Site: brandenburg
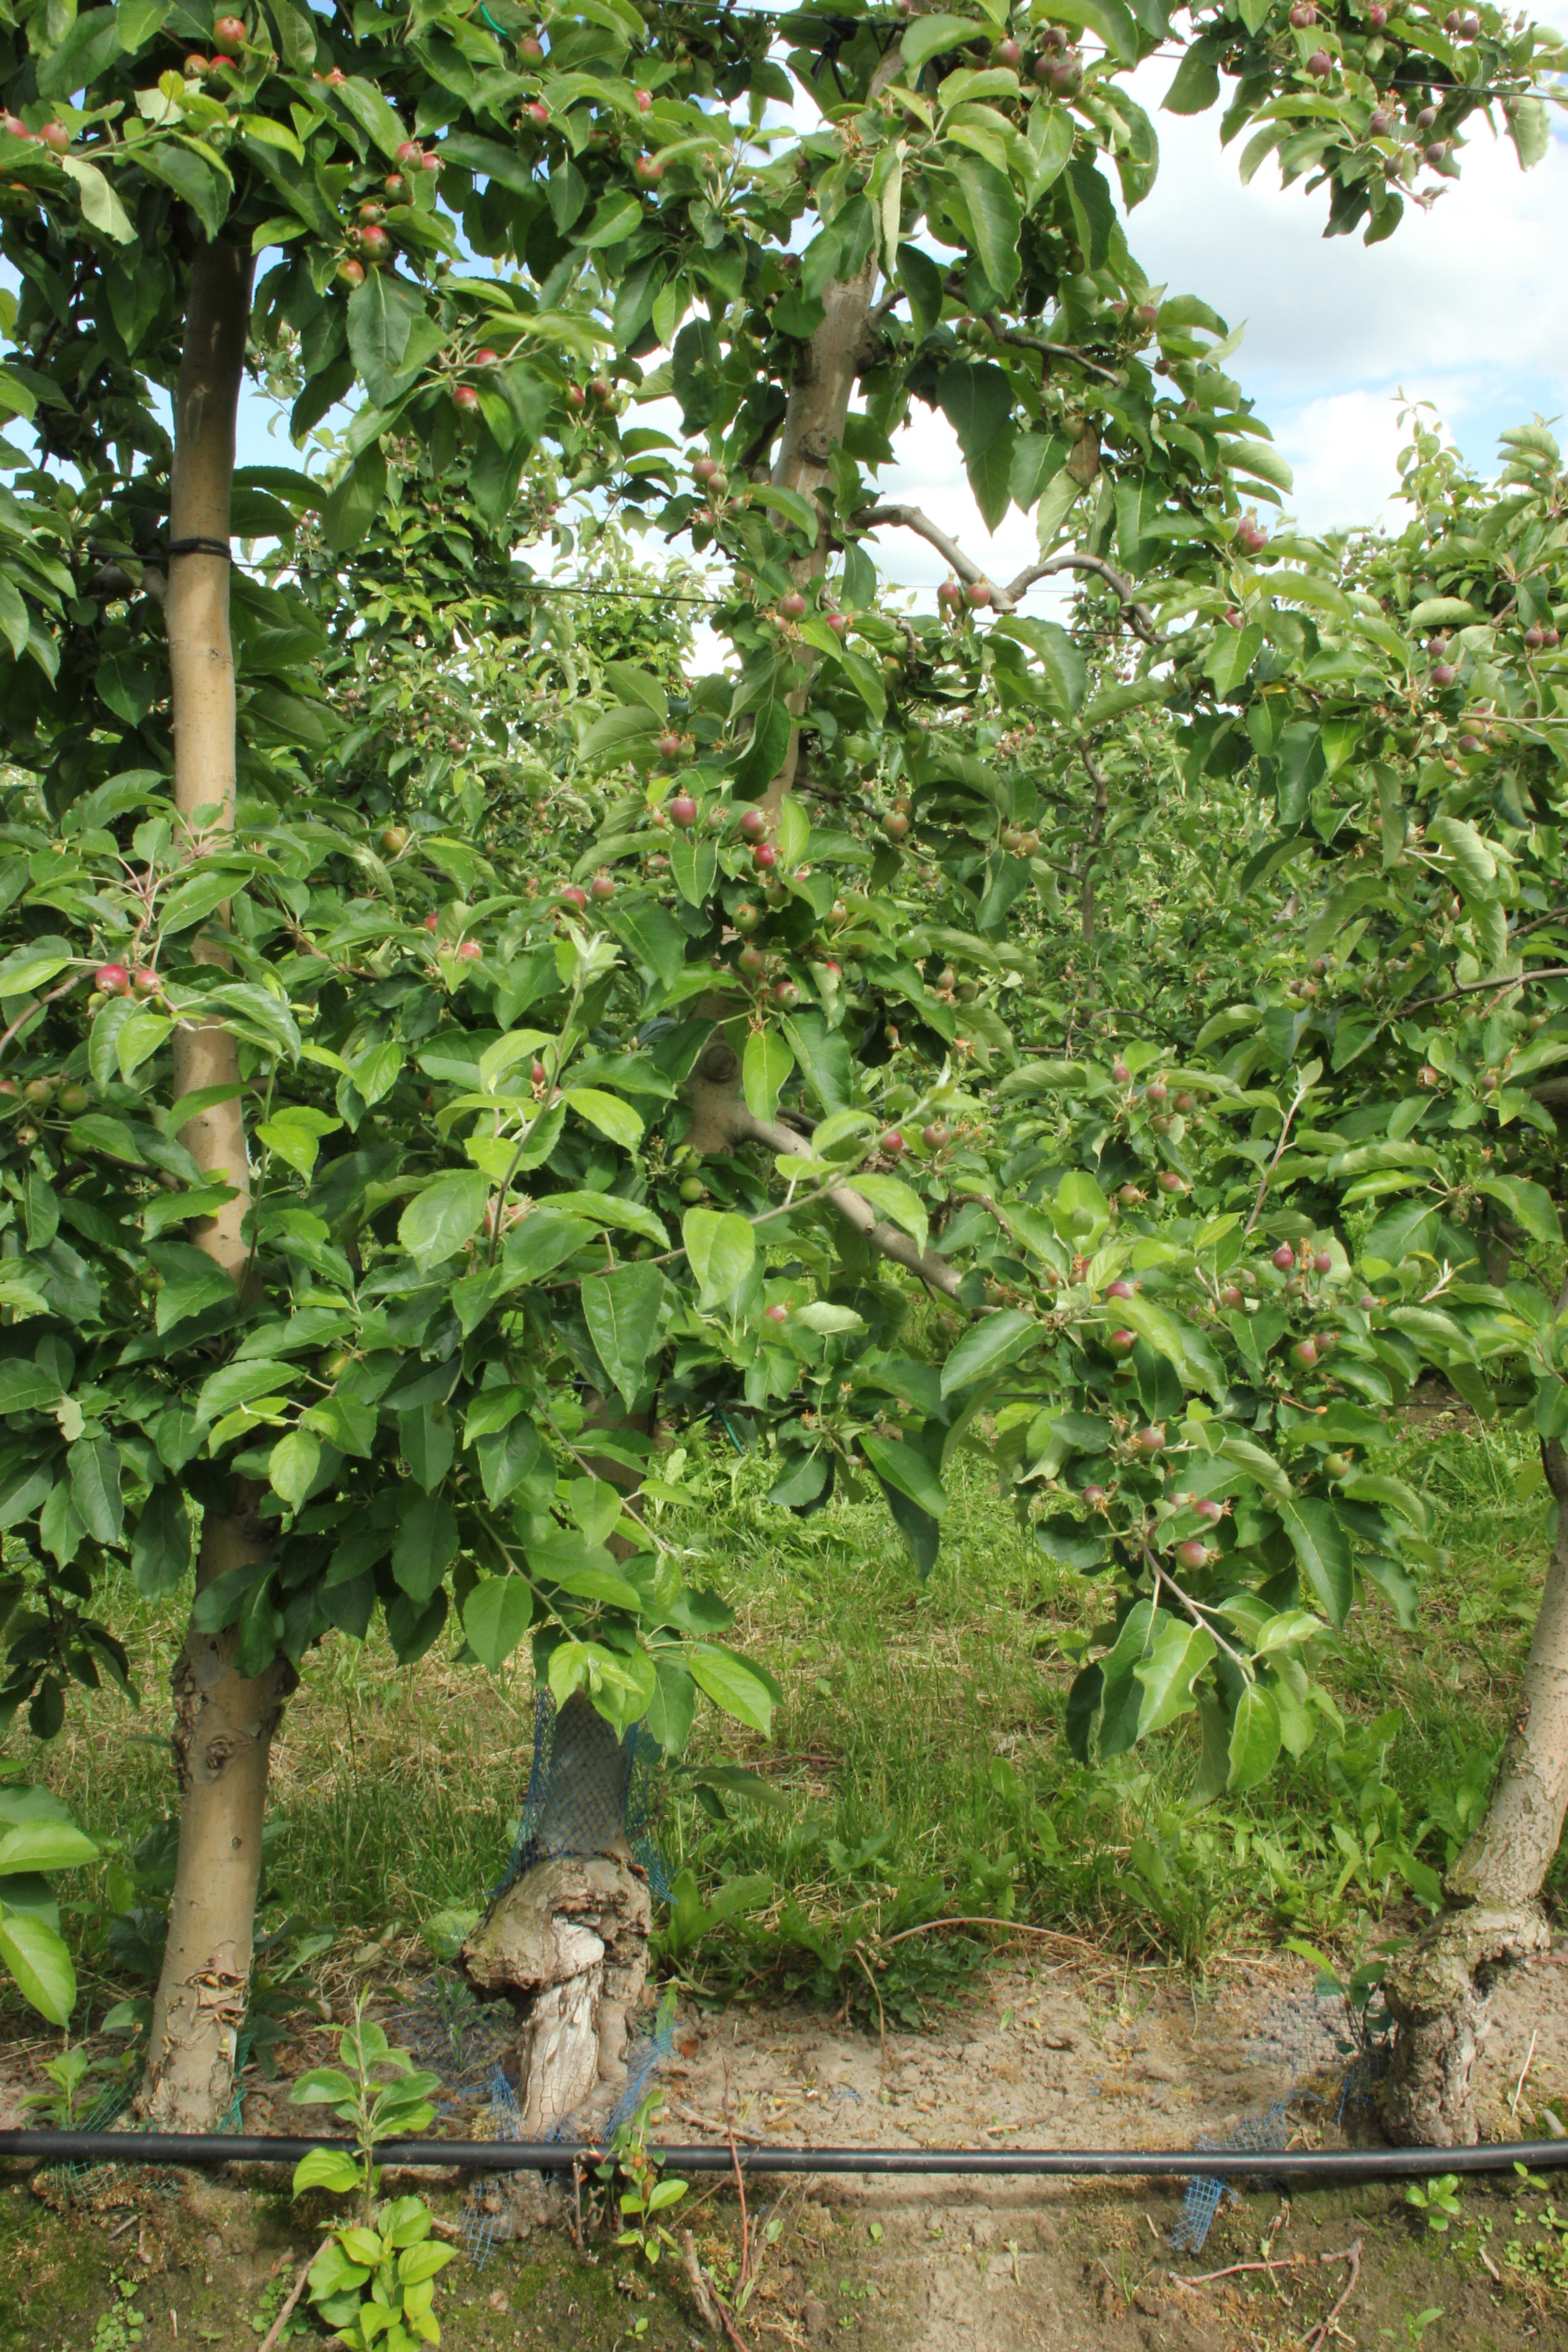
Growth stage (BBCH 72): Development of fruit